History of Palermo FC

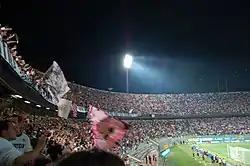
Palermo supporters in the 2006 Sicilian derby

Palermo, as the top football club in Sicily in terms of Serie A appearances and among the major ones in the Italian football panorama, has a long history, which spans from its official foundation in 1900.